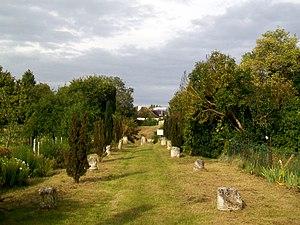
L'allée d'accès aux arènes depuis la place des Arènes.
Les arènes de Senlis, édifiées au Iᵉʳ siècle ap. J.-C., sont un petit édifice de spectacle gallo-romain de forme ellipsoïdale et de type semi-creusé. Elles sont situées à Senlis et ont été redécouvertes en 1865. Acquises et déblayées par la Société d'histoire et d'archéologie de Senlis, elles appartiennent toujours à cette association et peuvent se visiter sous certaines conditions.